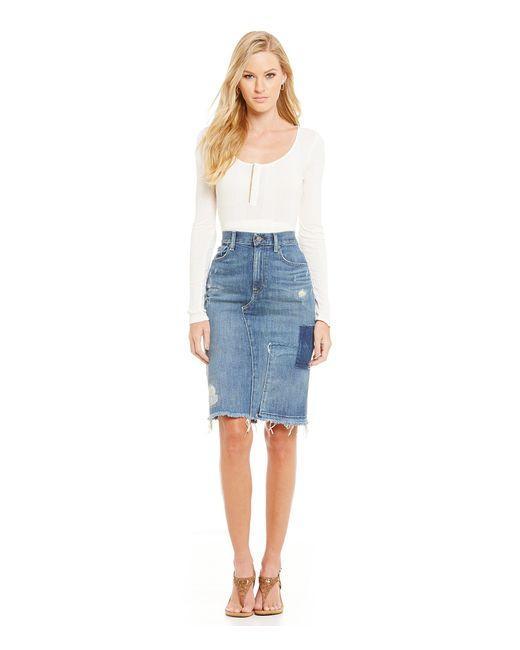
Weißes Slim Fit Top mit Jeansrock für Damen